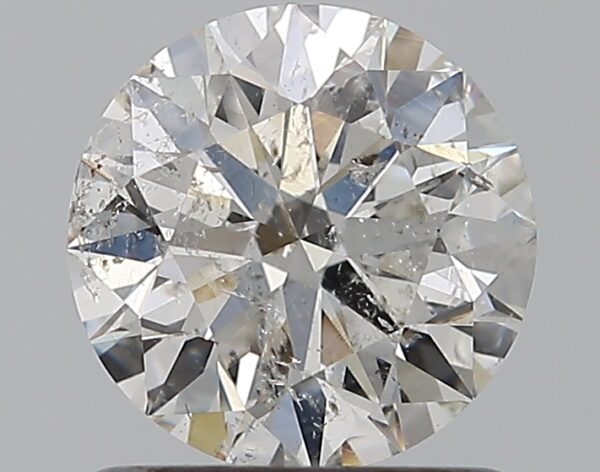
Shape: round
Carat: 1.01
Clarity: SI2
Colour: F
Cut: EX
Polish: EX
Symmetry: EX
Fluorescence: VSL
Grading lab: IGI
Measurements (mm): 6.44 x 6.39 x 3.97